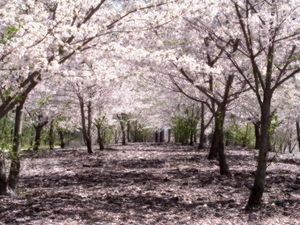
Le Japon est un archipel situé au large de la côte de l'Asie, bordé par la mer du Japon à l'ouest et l'océan Pacifique à l'est. Les principales îles sont, en partant du nord : Hokkaidō, Honshū, Shikoku et Kyūshū, prolongée au sud par les îles Ryūkyū dont fait partie l'île d'Okinawa. Plusieurs litiges frontaliers perdurent avec la Russie, la Corée du Sud et la Chine. De par ses nombreuses côtes, le Japon profite d'une des plus grandes zones économiques exclusives au monde.
Le traitement d'images est une discipline de l'informatique et des mathématiques appliquées qui étudie les images numériques et leurs transformations, dans le but d'améliorer leur qualité ou d'en extraire de l'information.
Les sakura sont les cerisiers ornementaux du Japon ainsi que leurs fleurs. La cerise vient d'une autre espèce de Prunus.